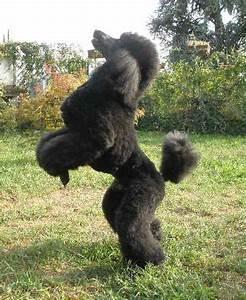
dog